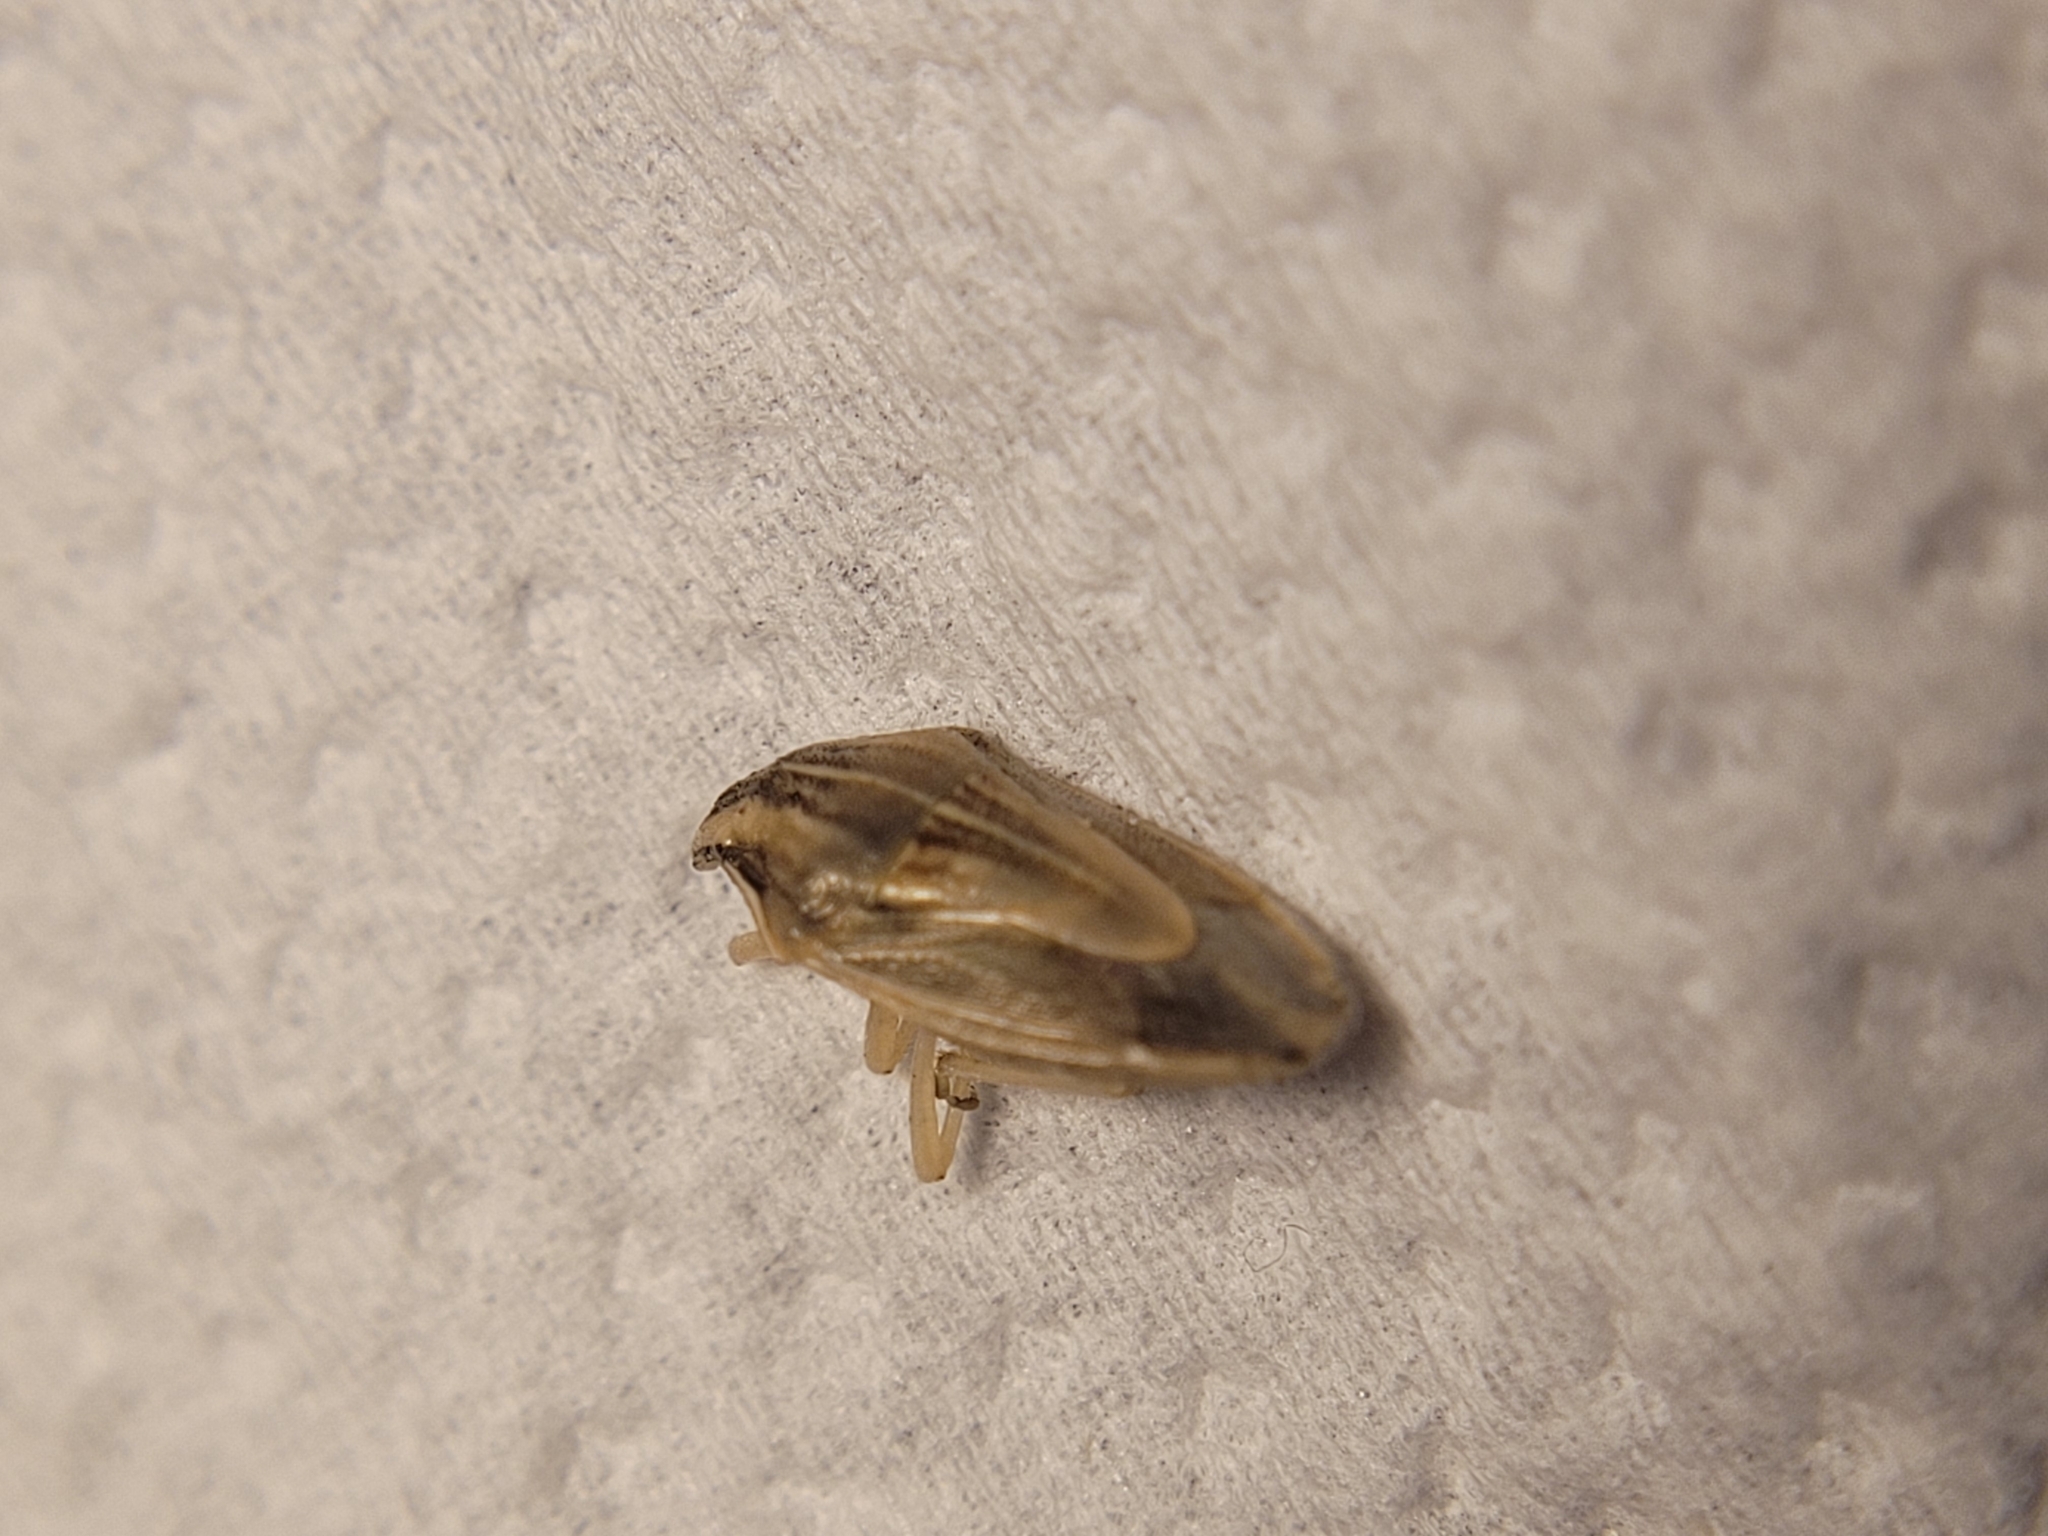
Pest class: stink_bug